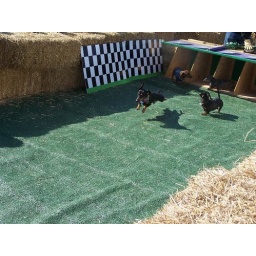
Da Vinci is the one staring down the dog in his box